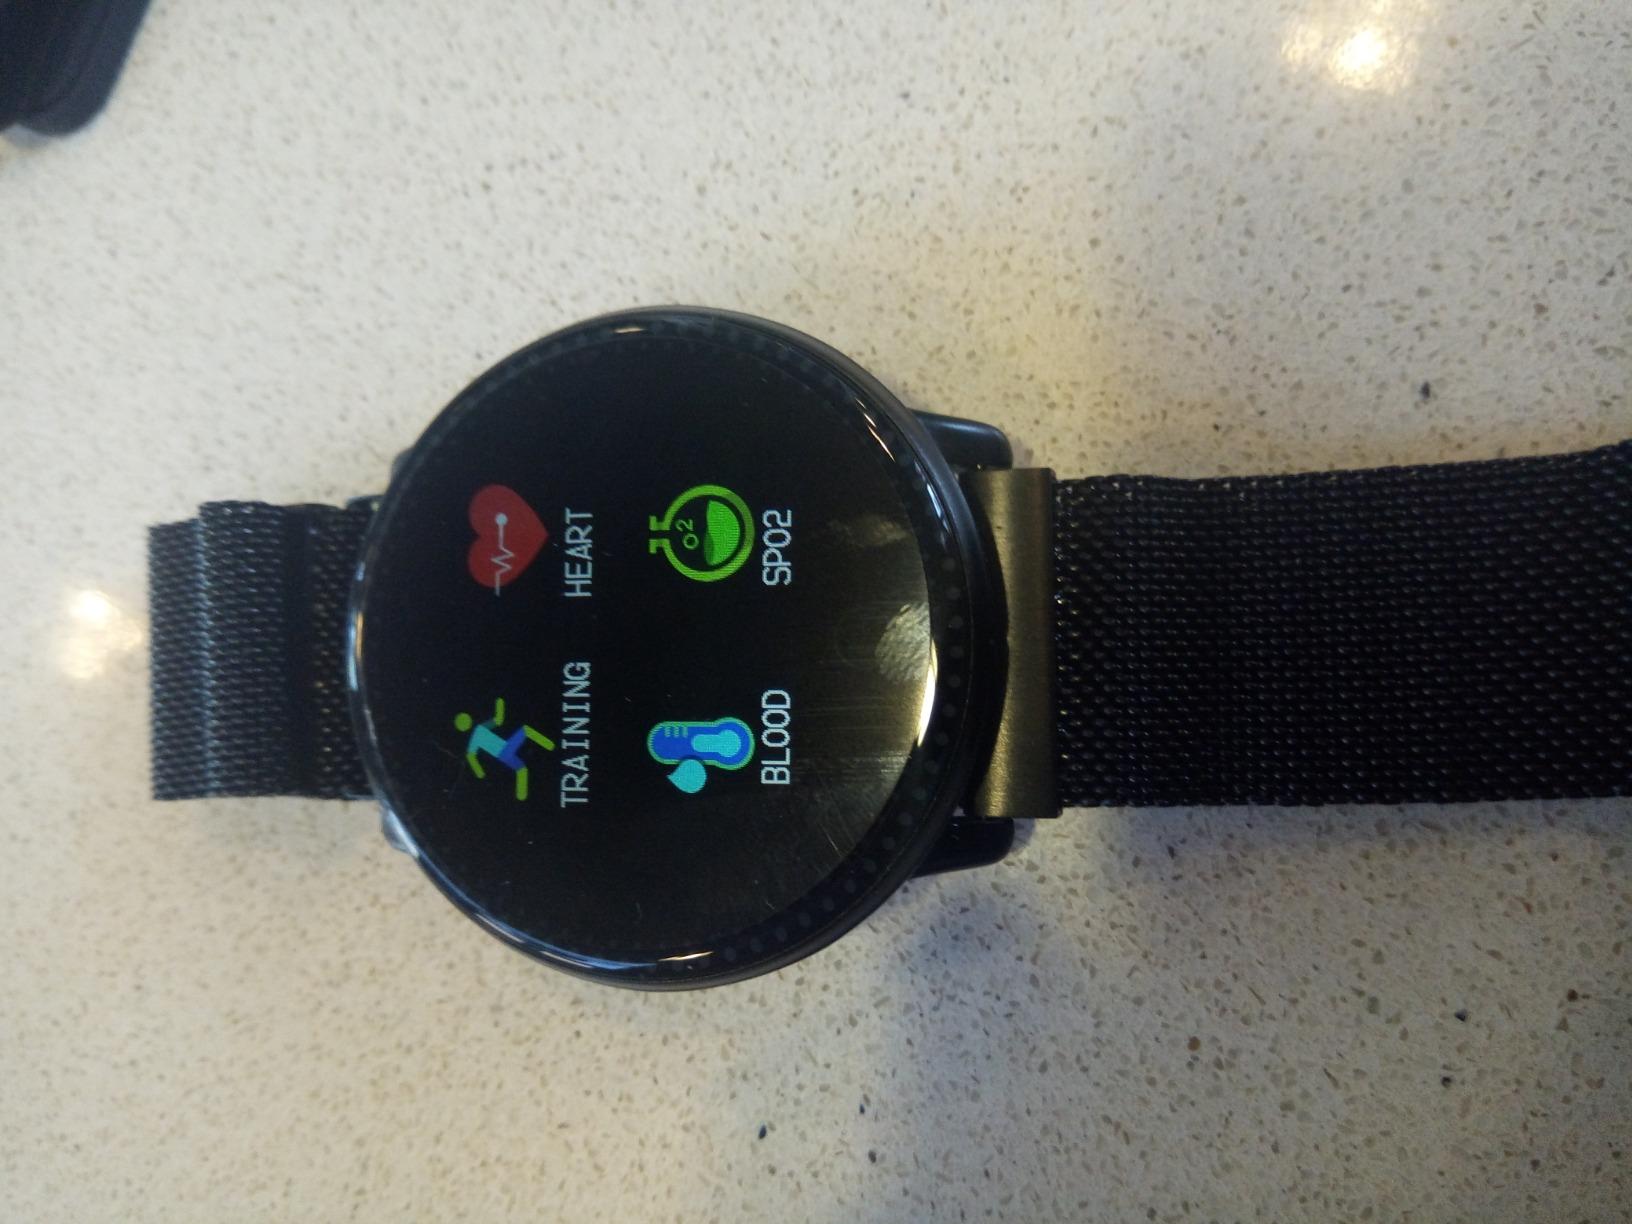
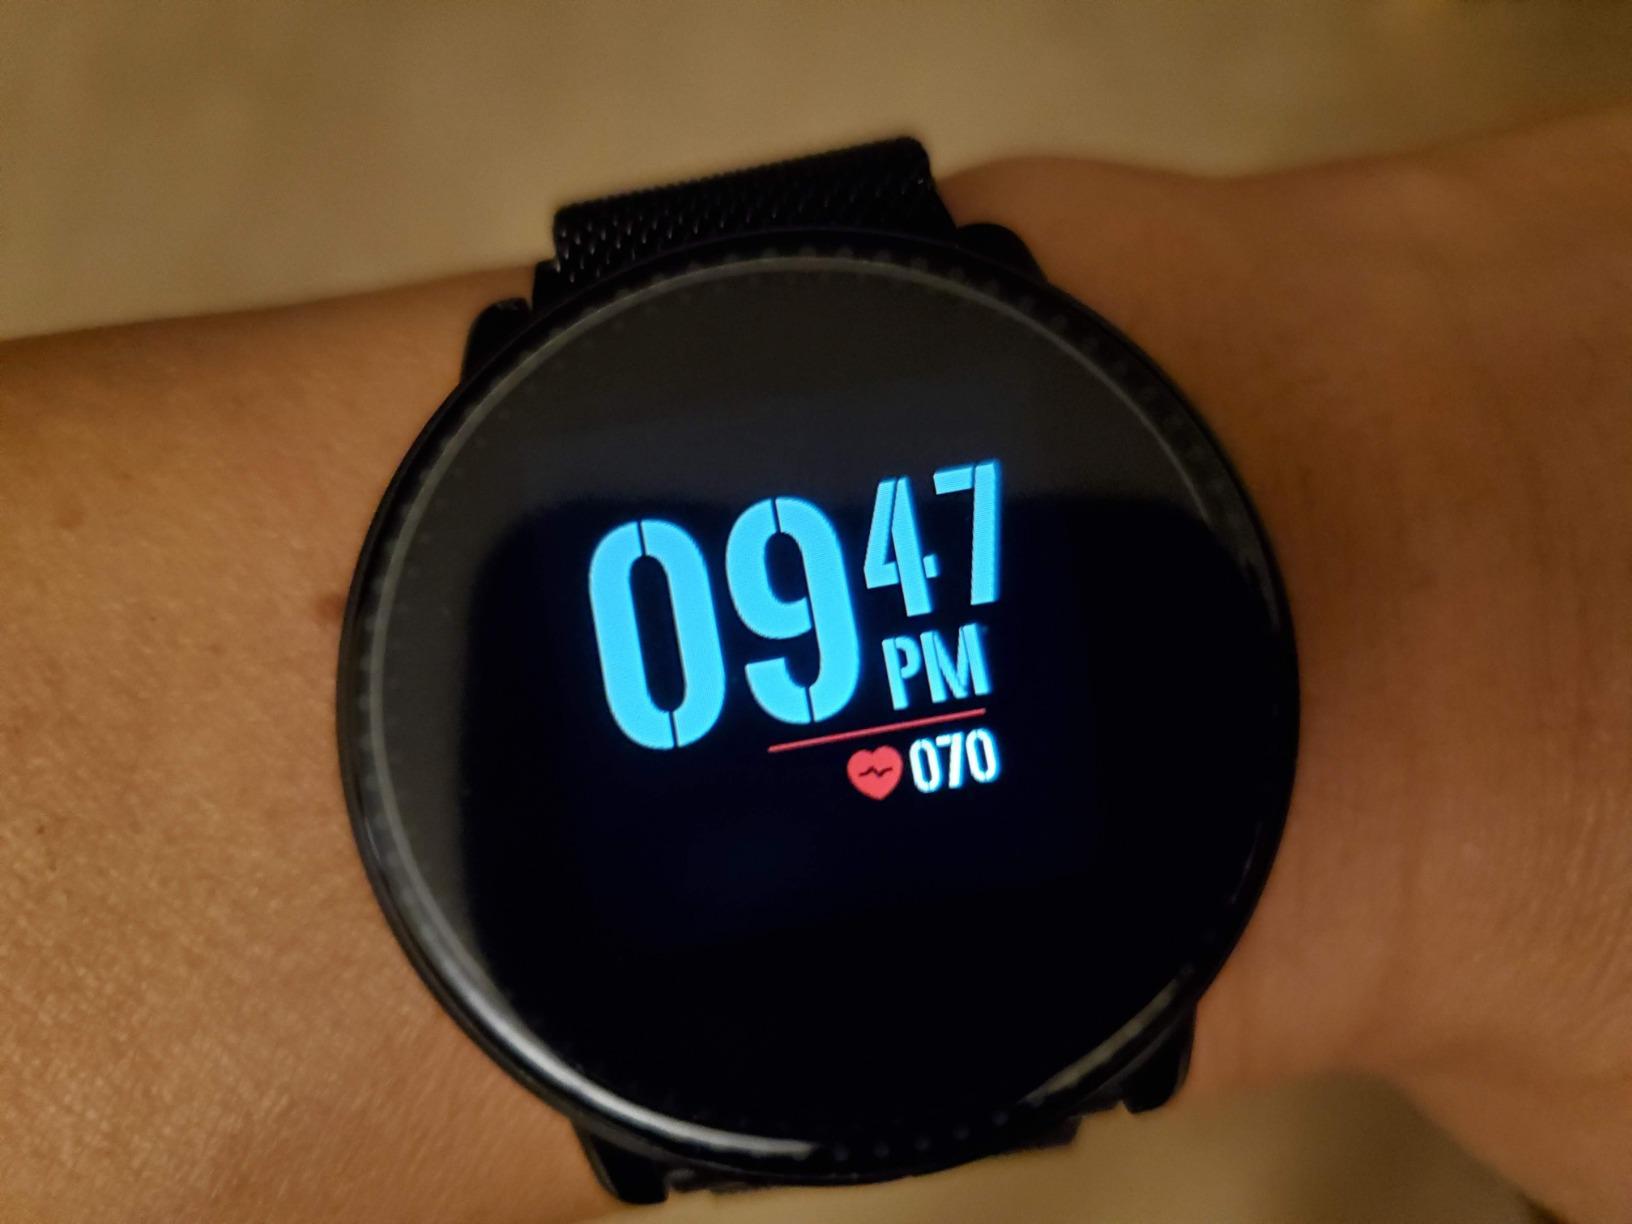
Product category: smartwatch
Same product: yes